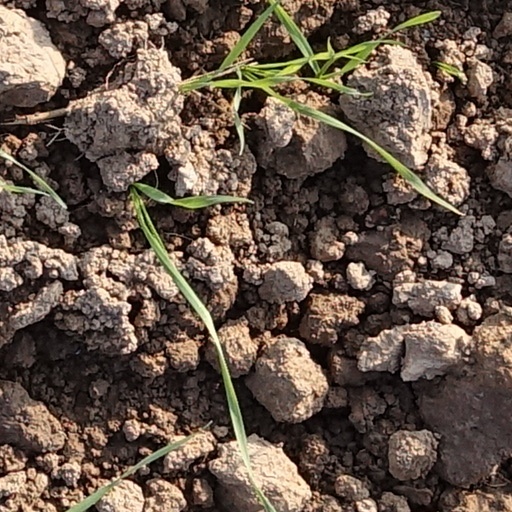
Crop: wheat